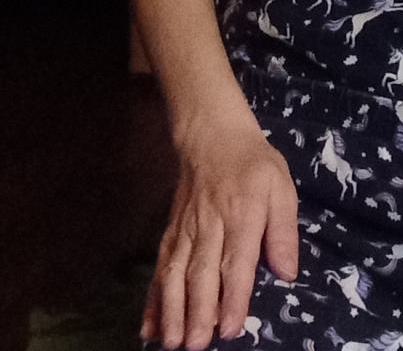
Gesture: no_gesture